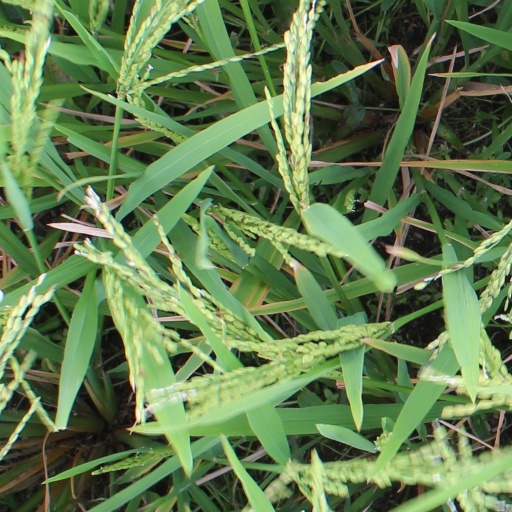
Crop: rice